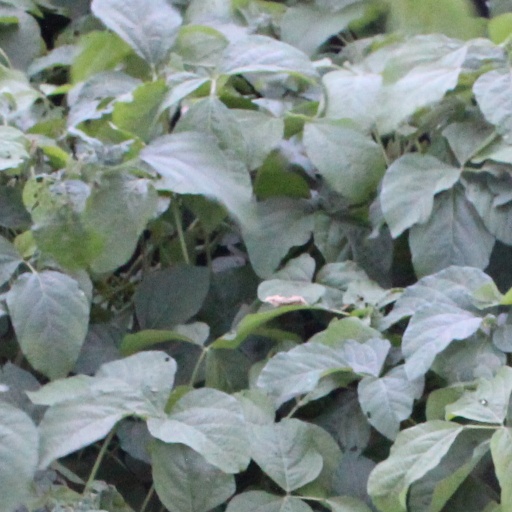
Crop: soybean